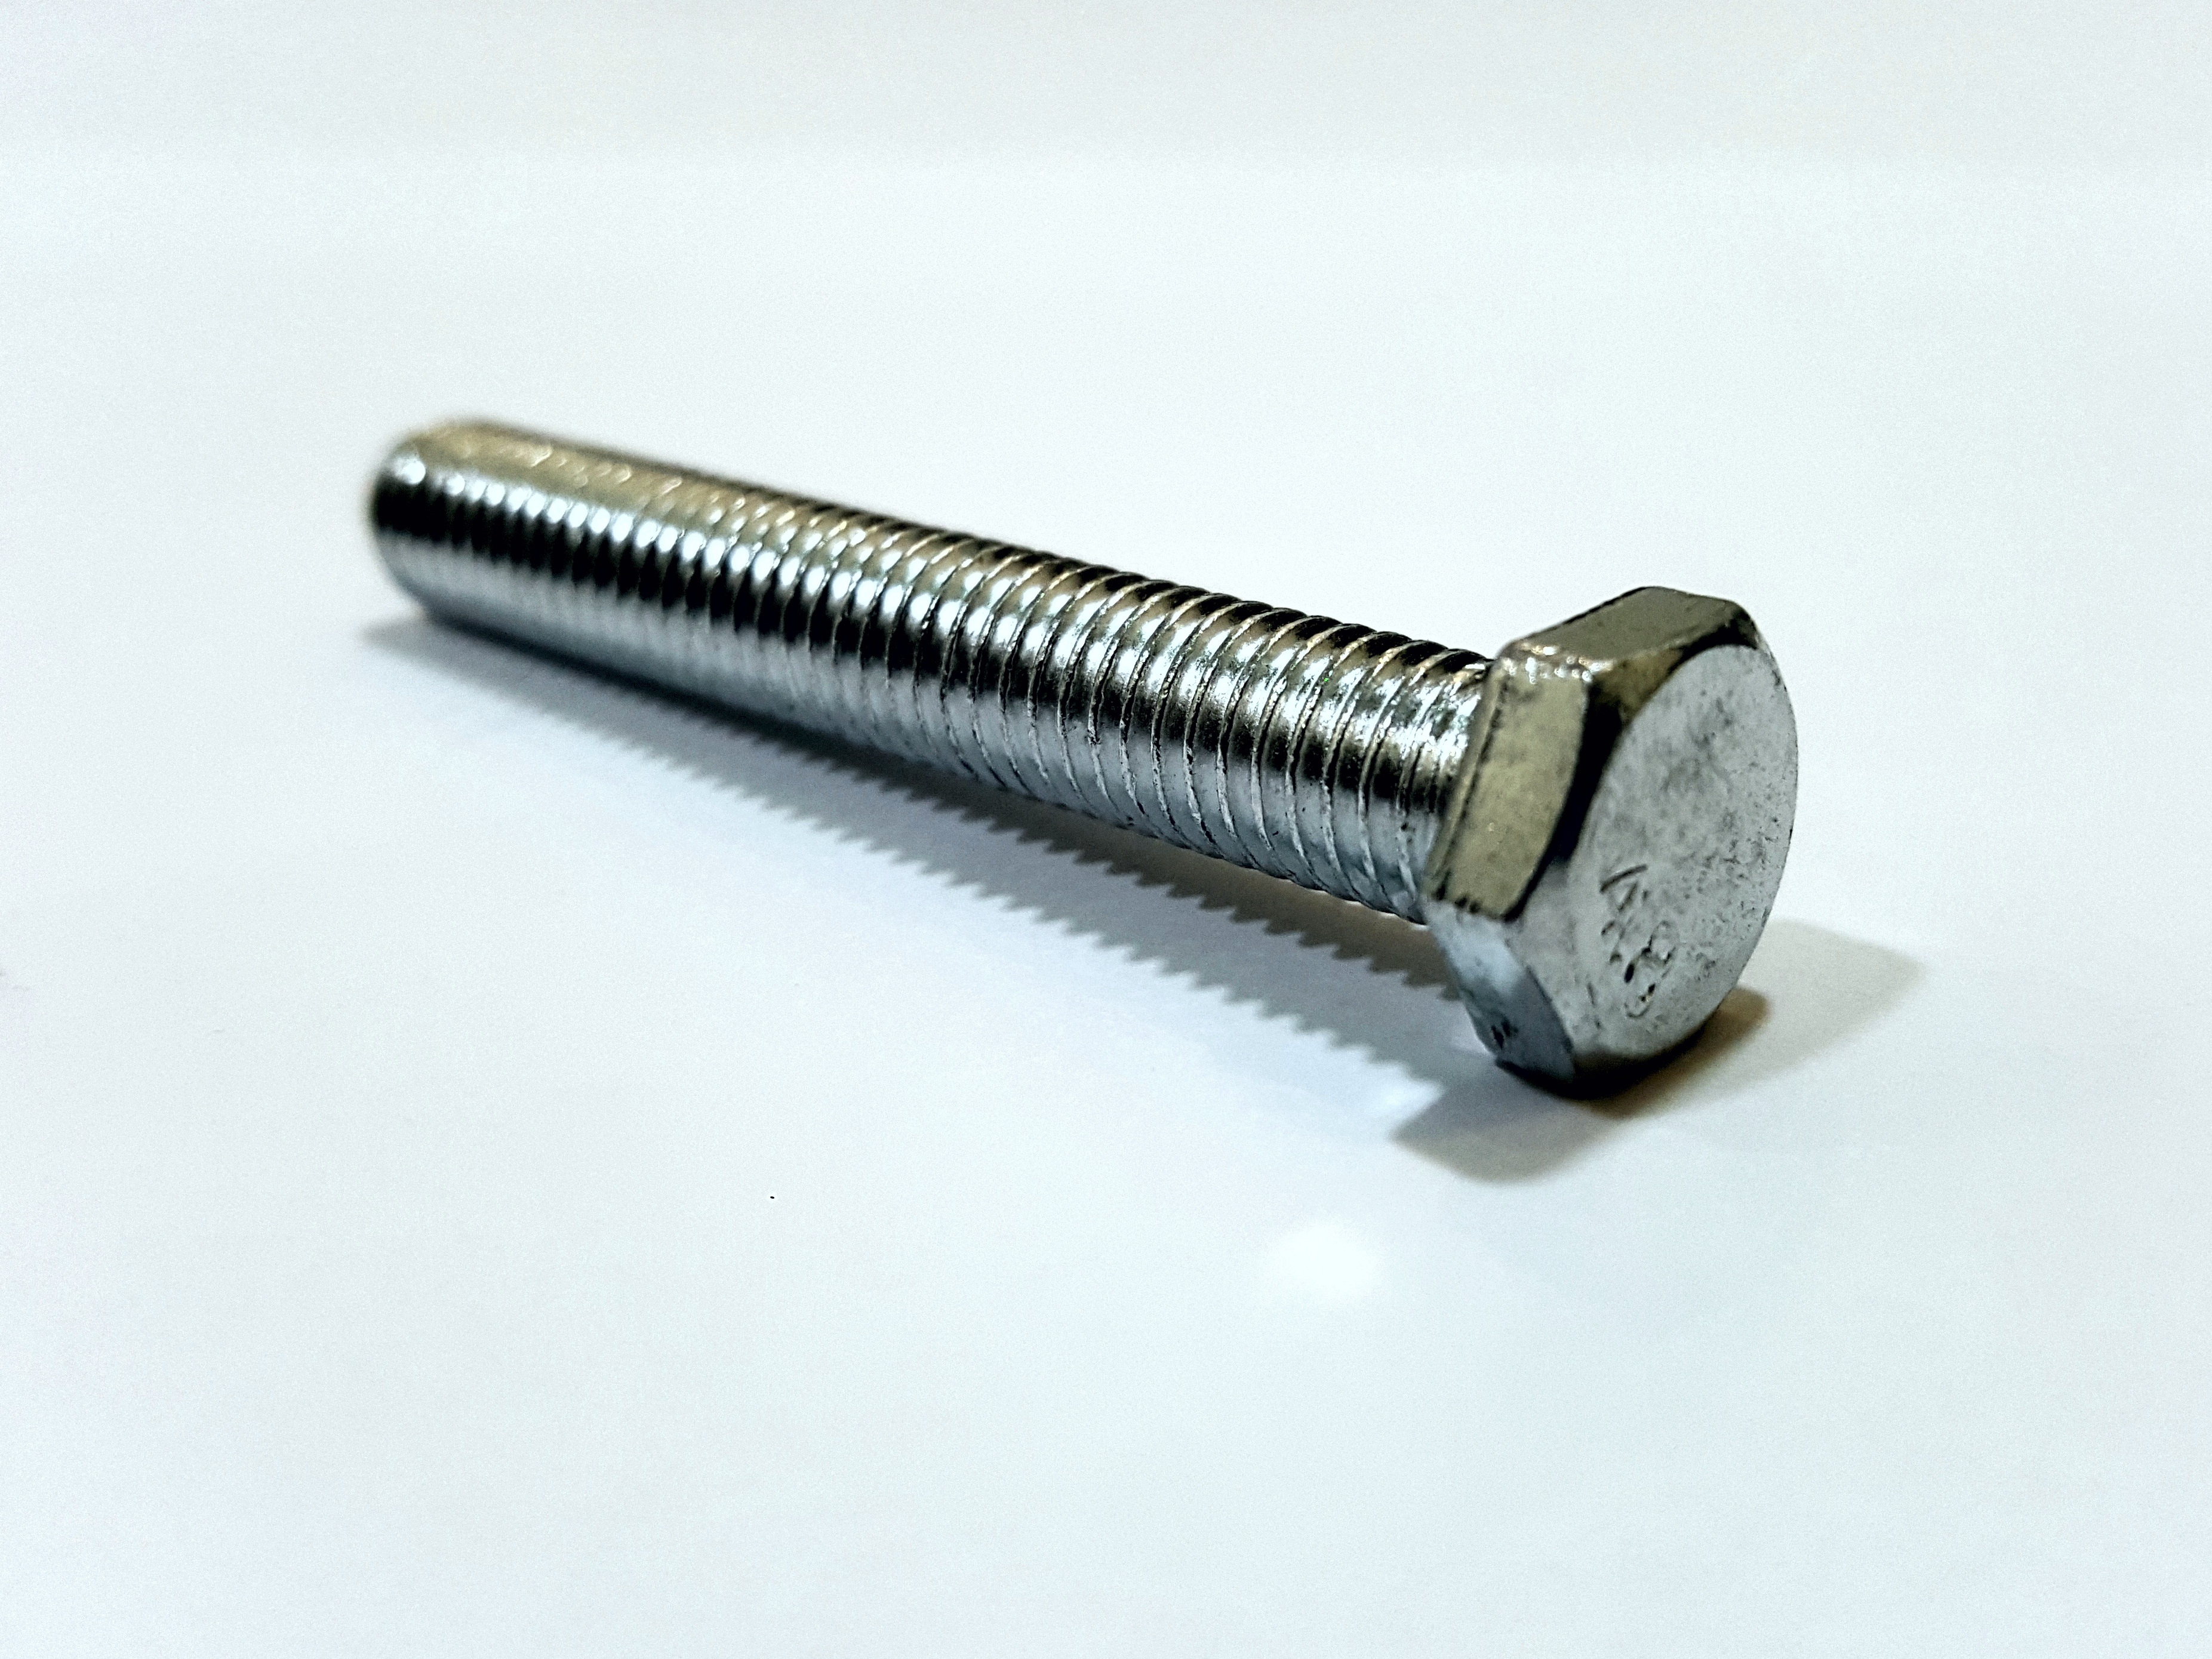
metal, industrial, industry, screw, engineering, brass, bolt, zinc, metallic, metal construction, hex bolt